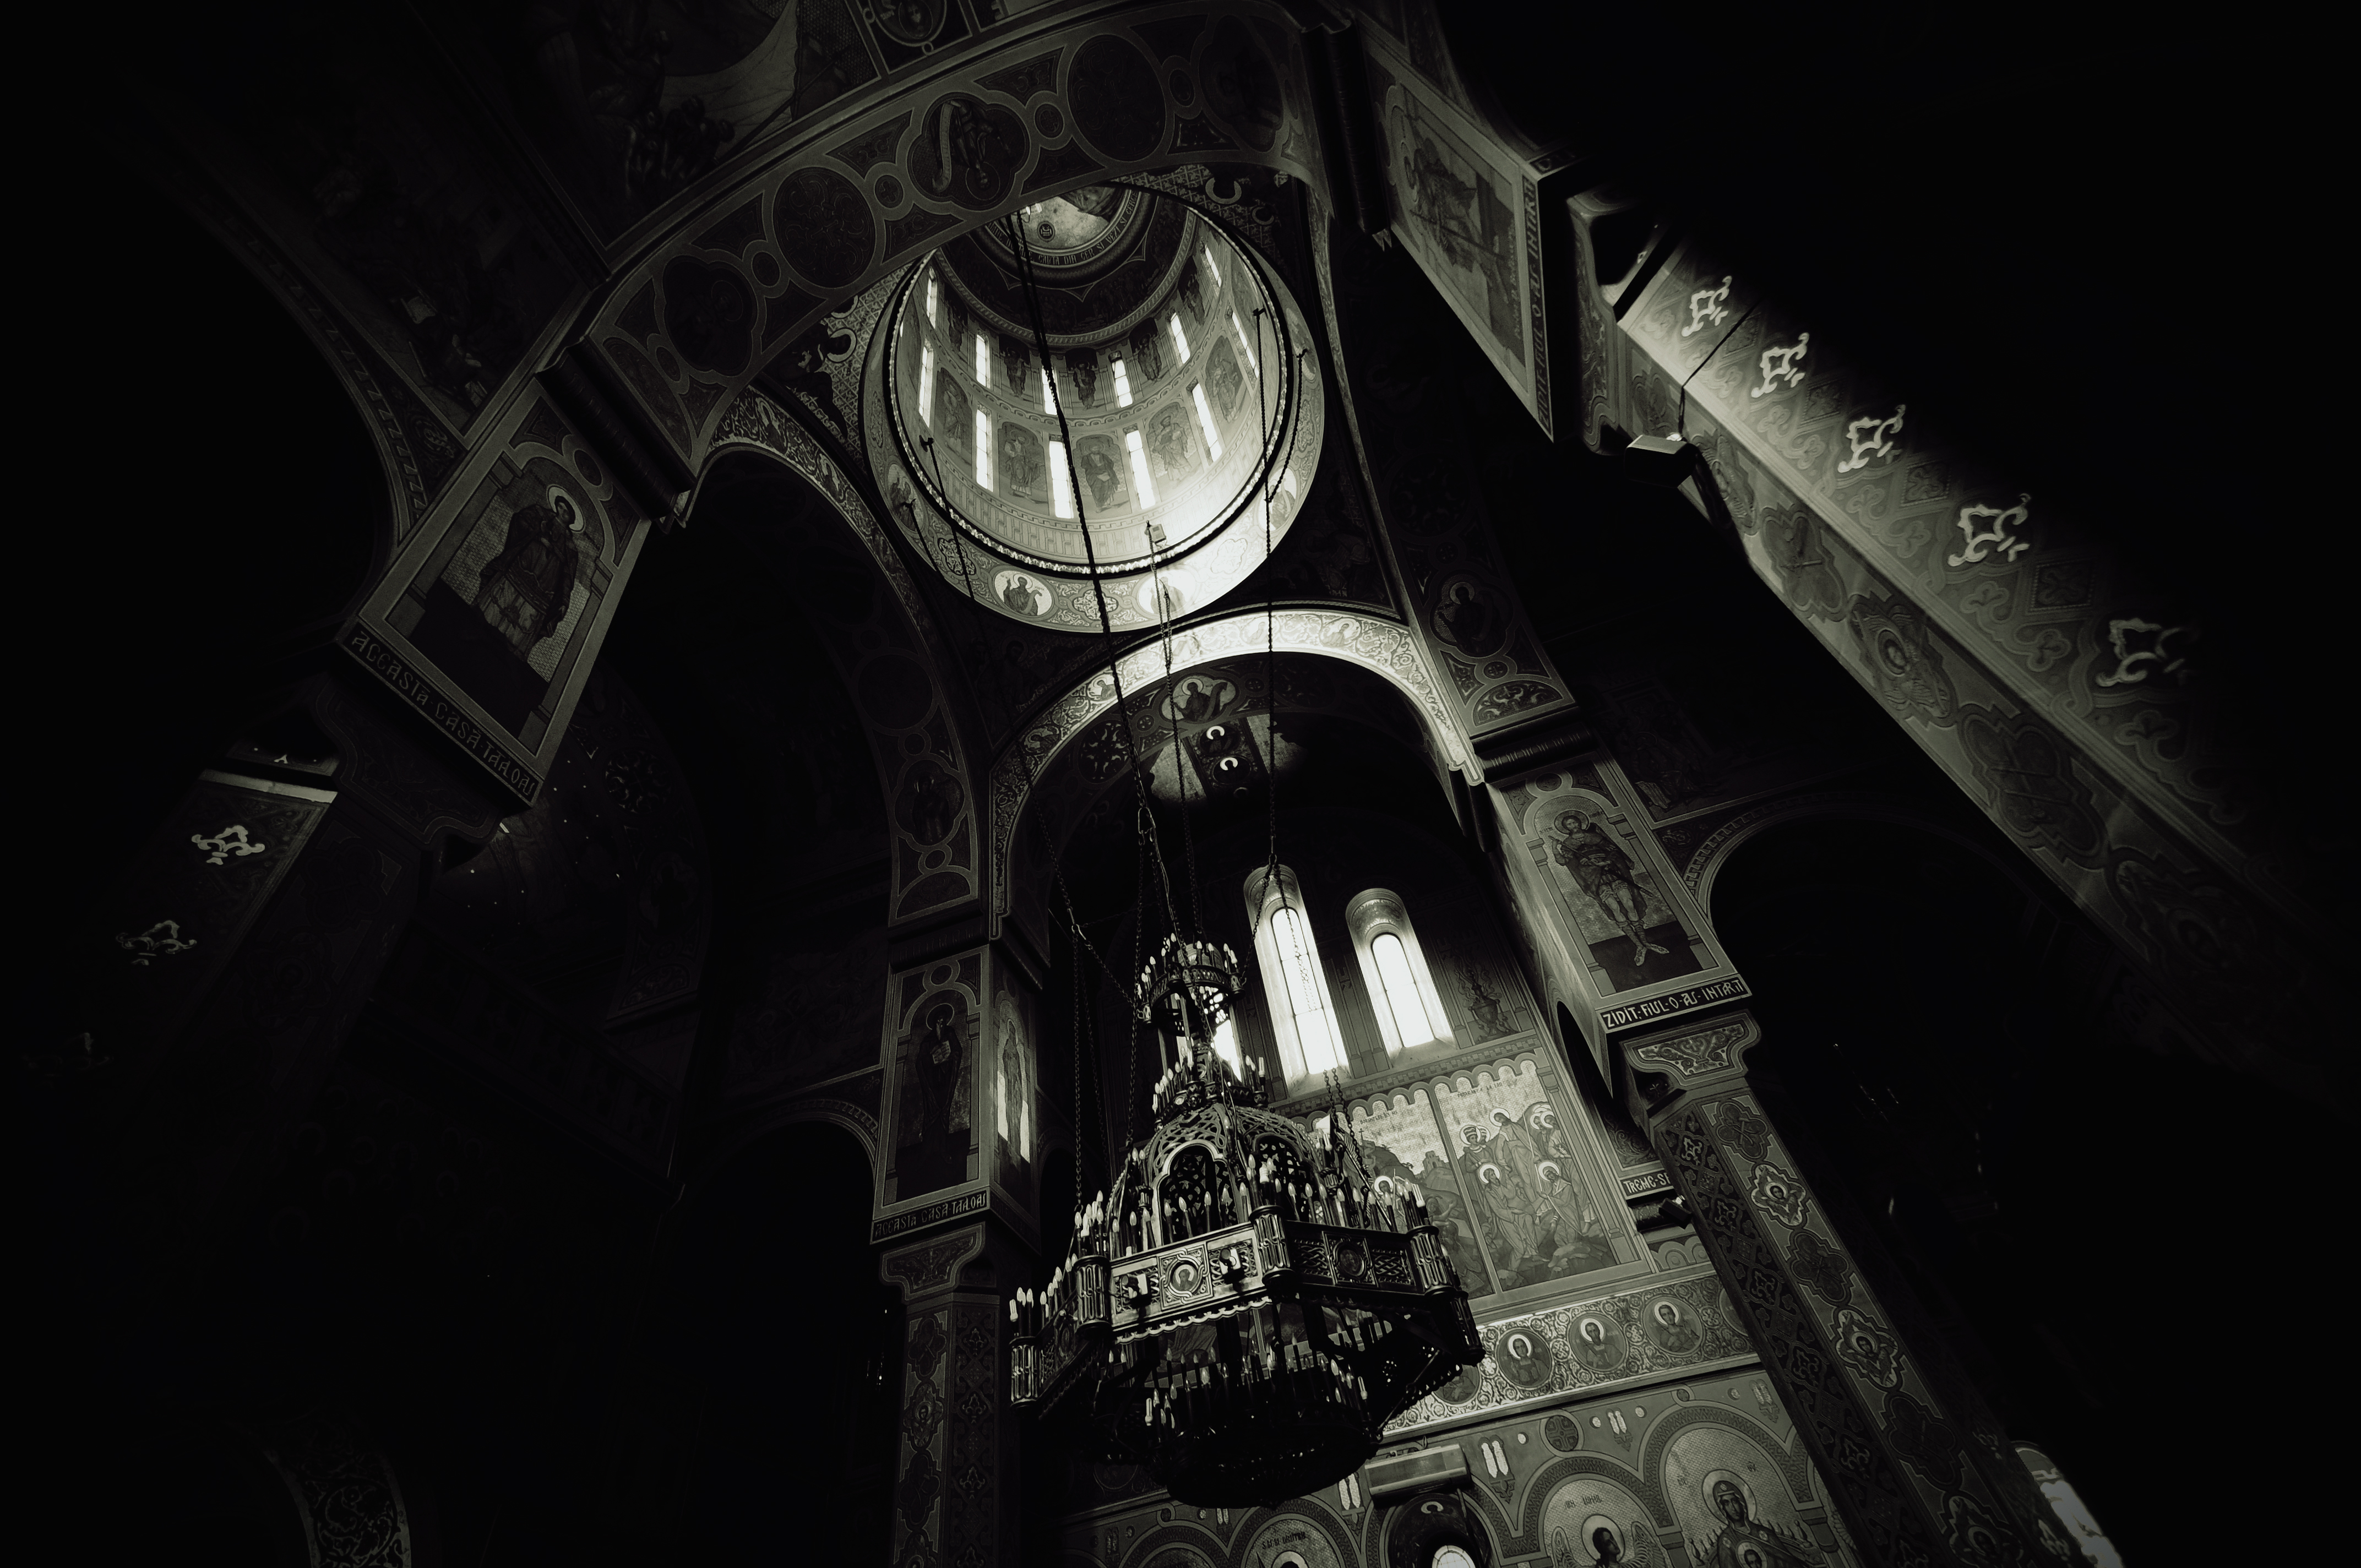
light, black and white, architecture, night, photography, interior, monument, photo, arch, architect, greek, darkness, church, cathedral, cross, black, monochrome, photos, art, de, iconography, plan, fisheye, fotografie, romana, arc, orthodox, nave, vaulting, eastern, dome, du, romania, screenshot, bor, veche, targoviste, catedrala, arhiepiscopala, mitropolitana, biserica, arhitectura, wallachia, muntenia, tara, romaneasca, orthodoxy, lumina, naos, cruce, greaca, inscrisa, inscribed, iconografie, cupola, pendentives, pendentive, pandantiv, pandantivi, andre, lecomte, nouy, arhitect, romanian, lmidbiima1728301, ortodoxa, patrimoniu, cladire, crossinsquare, mitropolia, monochrome photography, film noir, computer wallpaper